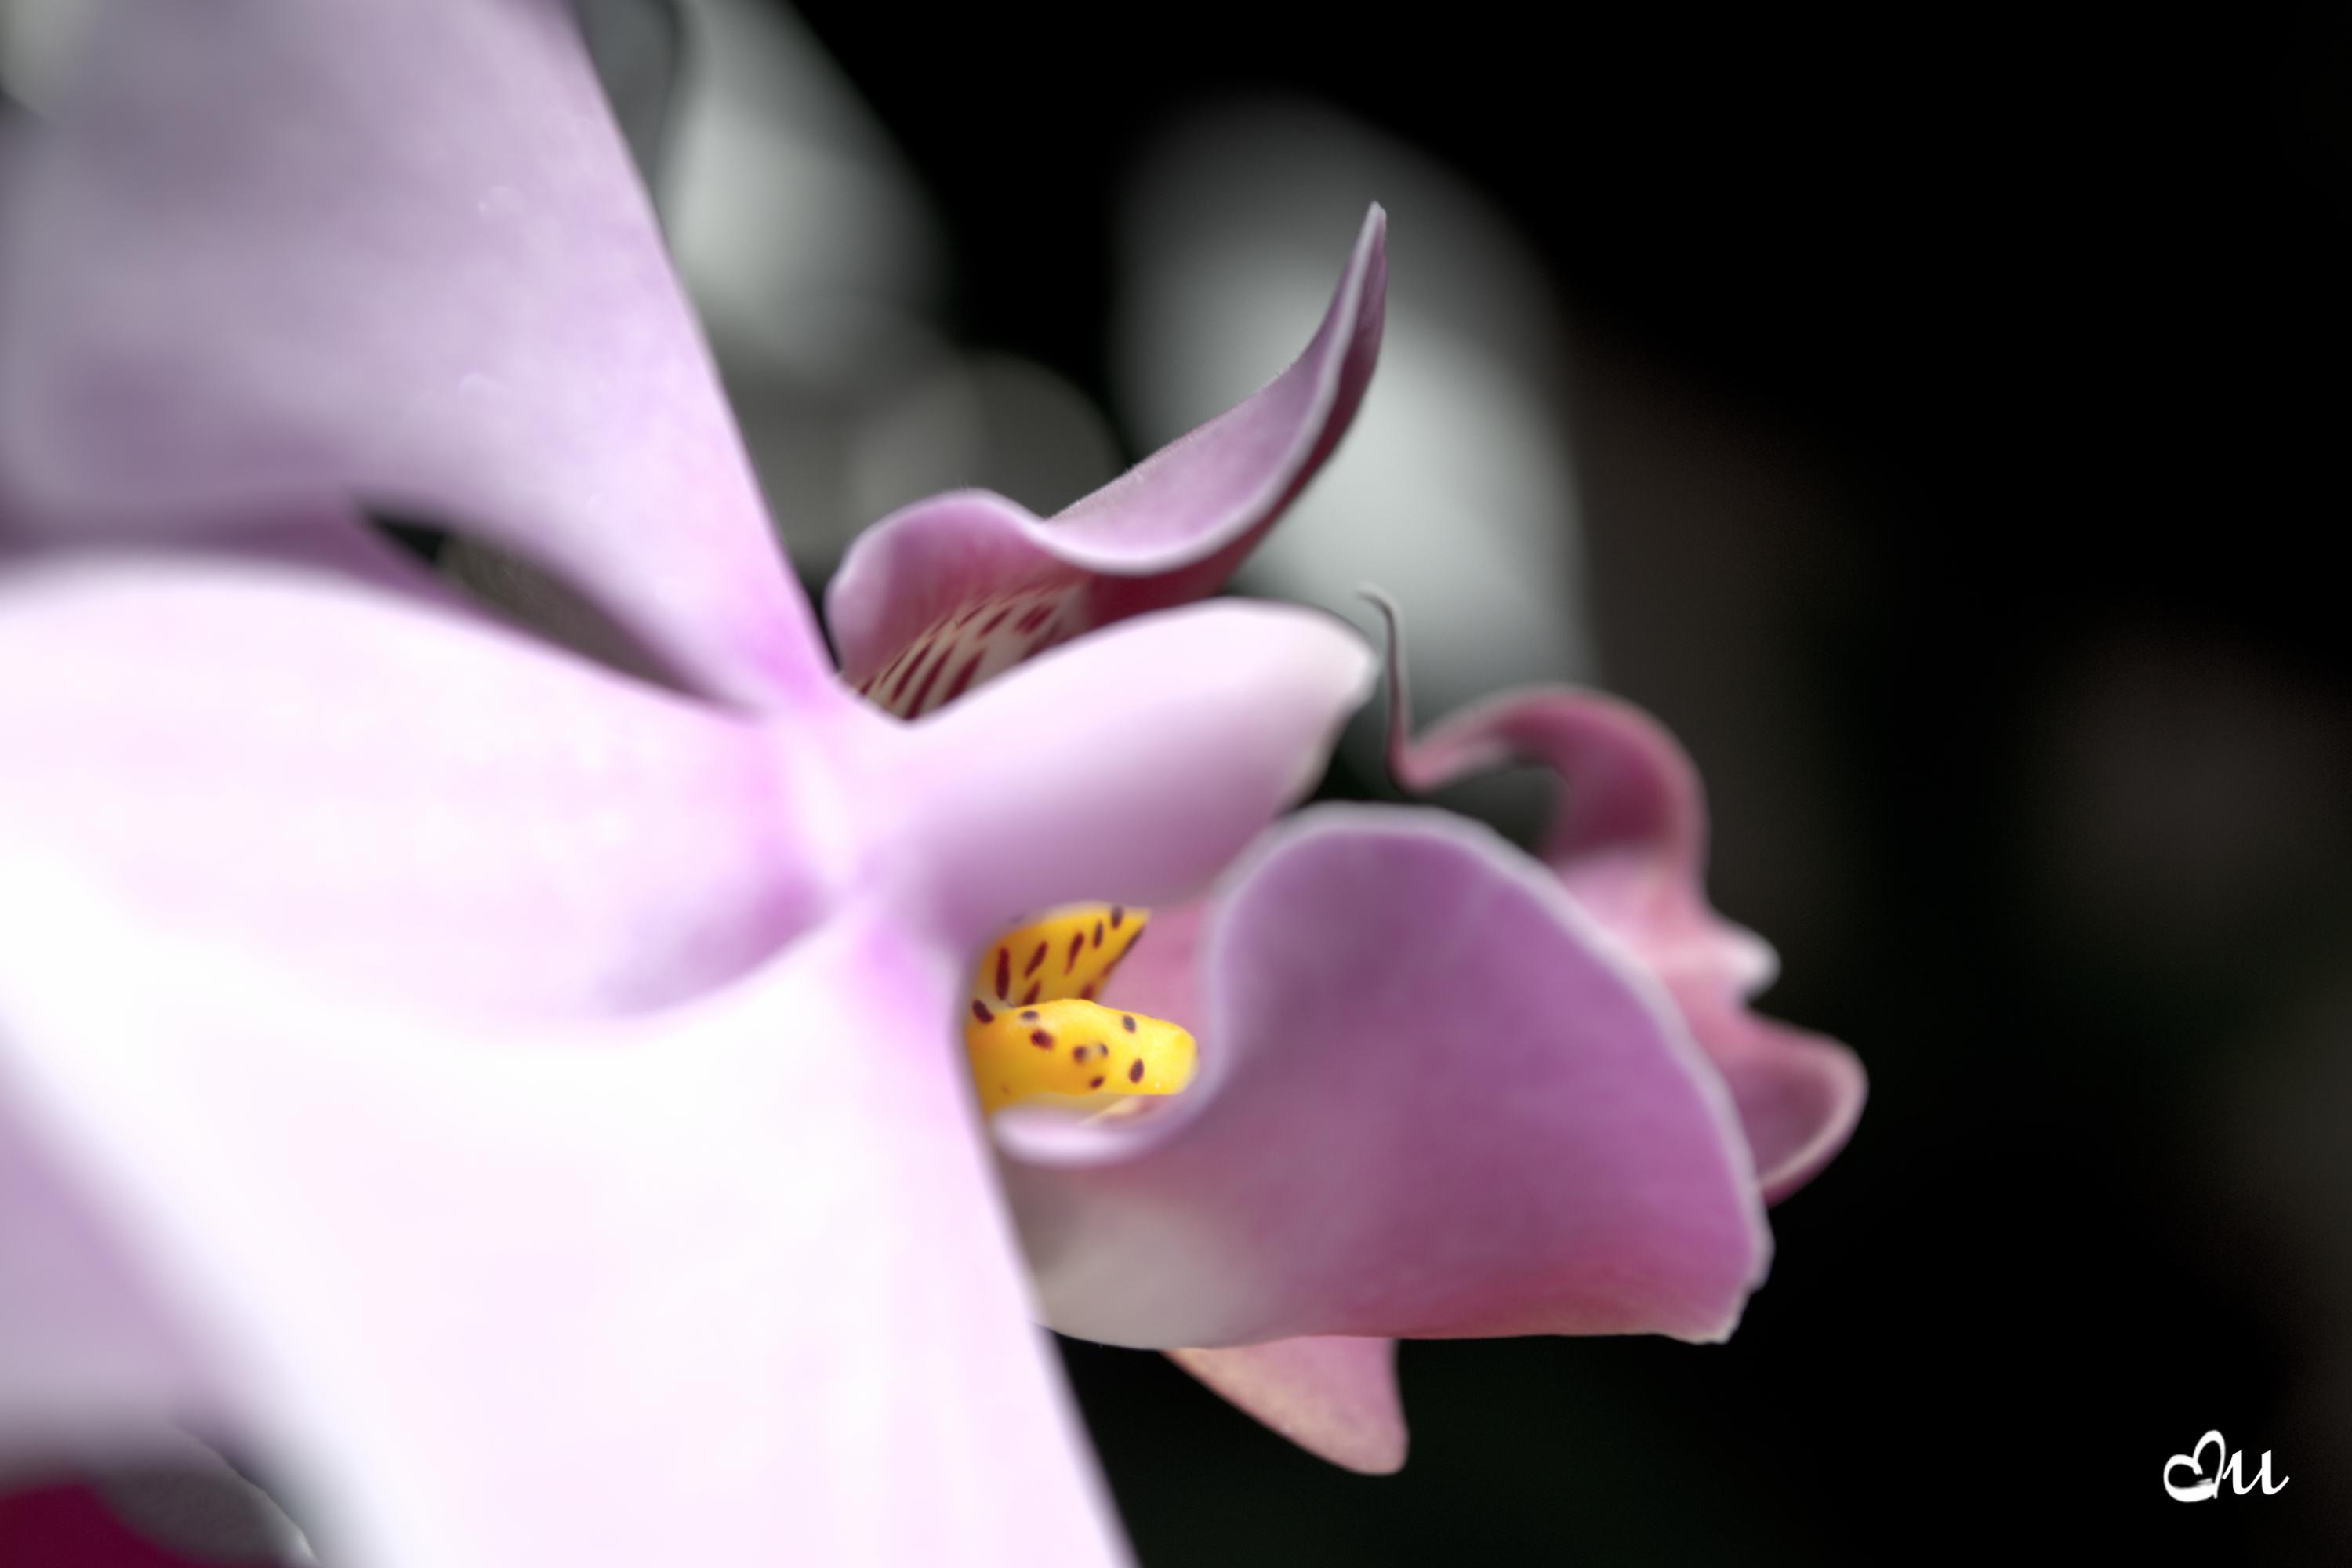
nature, blossom, light, plant, photography, flower, petal, bloom, europe, color, macro, peace, serene, nikon, closeup, pink, flora, orchid, close up, happiness, fleur, passion, soft, nikkor, quiet, douceur, parfum, bientre, curuyann, orchide, nikond750, plaisir, softness, scent, perfume, treasure, pleasure, macro photography, flowering plant, land plant, moth orchid